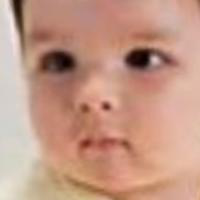
Age group: age 01-10